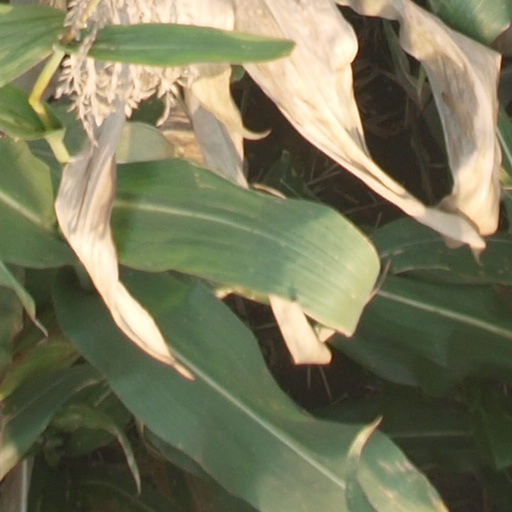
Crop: maize; corn